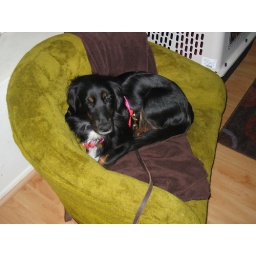
stella in green chair